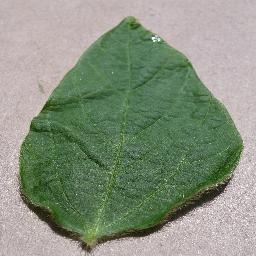
Label: Soybean___healthy